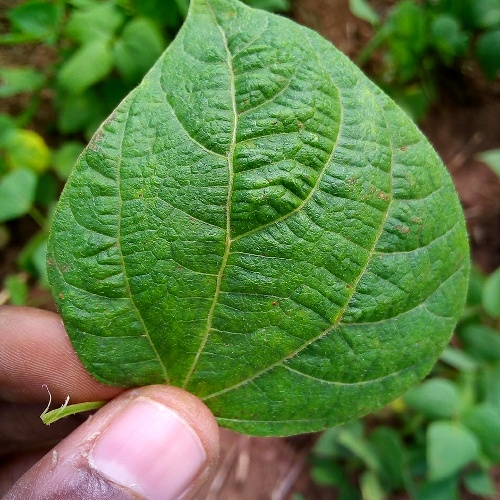
Leaf condition: healthy